Katin Houser

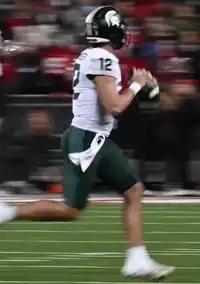
Houser with Michigan State in 2023

Katin Houser is an American football quarterback who plays for the East Carolina Pirates. He previously played for the Michigan State Spartans.